Monacan Indian Nation

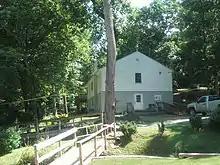
Current headquarters of the Monacan Indian Nation in Amherst, Virginia

When Jamestown settlers first explored the James River in May 1607, they learned that the James River Monacan (along with their northern Mannahoac allies on the Rappahannock River) controlled the area of the Piedmont between the Fall Line (where present-day Richmond developed) and the Blue Ridge Mountains. The Monacan were hostile competitors with the Powhatan confederacy, a group of 30 Algonquian-speaking tribes who controlled much of the Tidewater and coastal plain. The "weroance" Parahunt, son of paramount chief Powhatan of the Powhatan confederacy, persuaded Captain Christopher Newport not to venture beyond the James River falls into Monacan country.